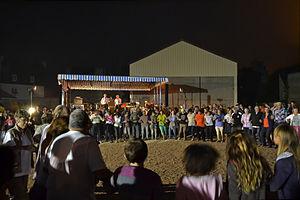
Fest-noz des Frères Morvan organisé pour conclure la course à pied des 100 km de Cléder (Finistère) le 21 juillet 2013.
Les Frères Morvan forment un groupe de chanteurs bretons, trois frères originaires du village de Botcol, dans la commune de Saint-Nicodème. Le trio se compose de François, Henri et Yvon.